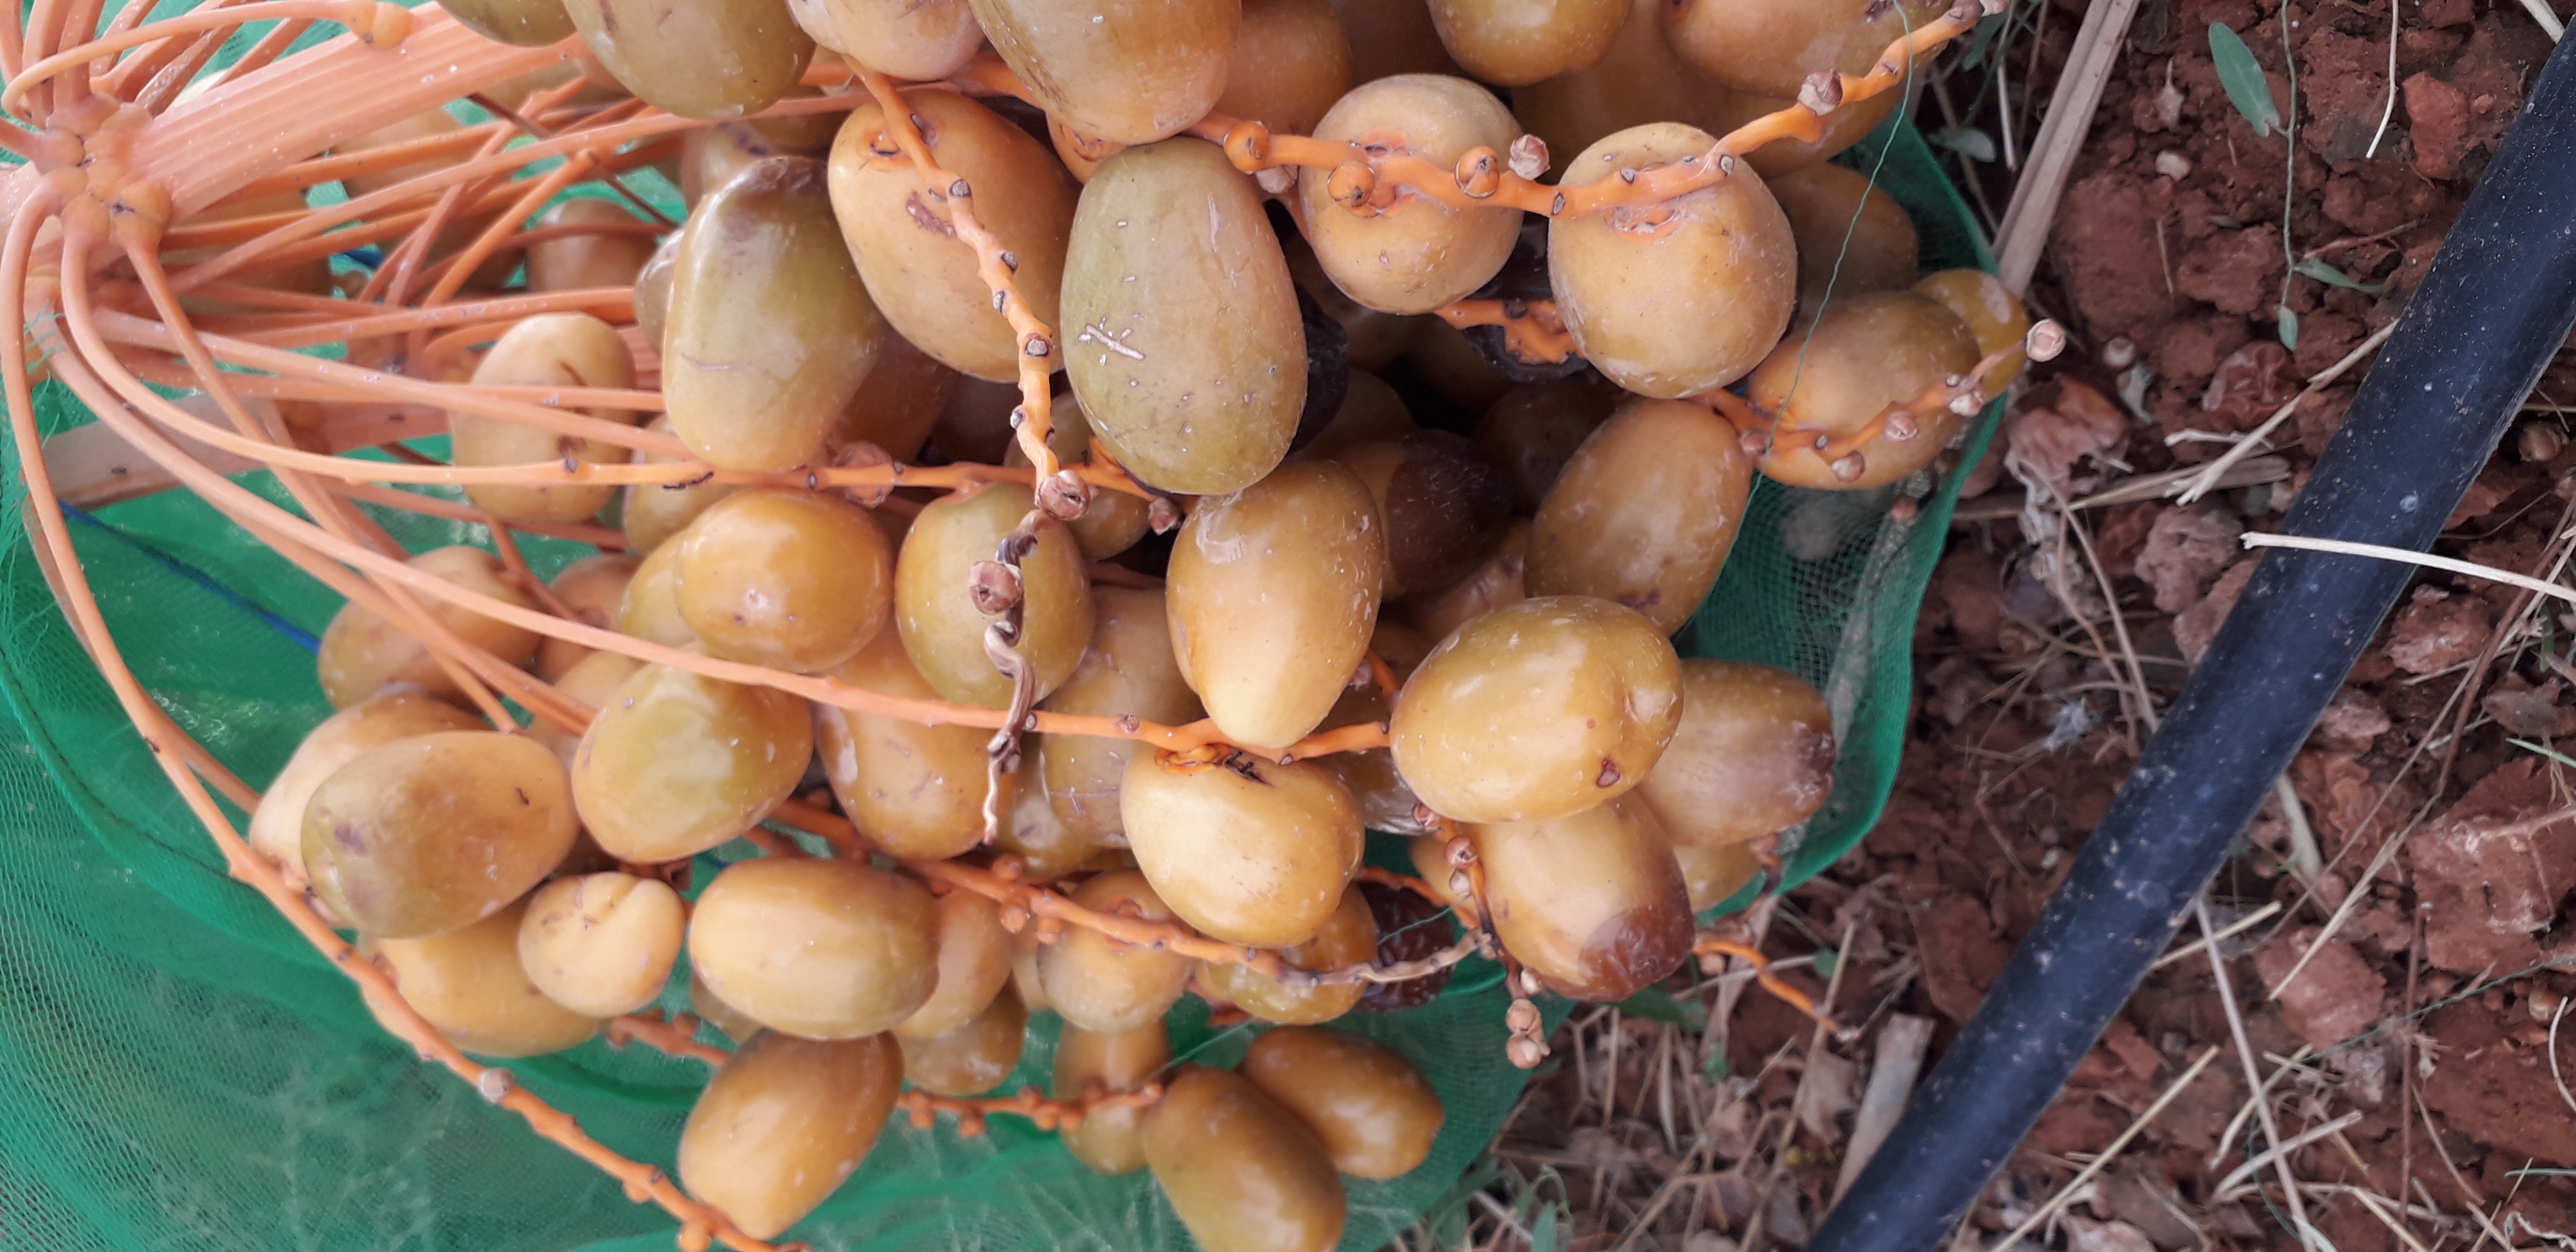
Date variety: Boufagous